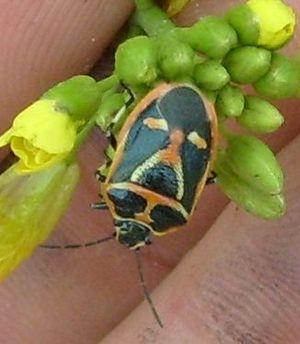
Galerie d'identification visuelle des Pentatomidae